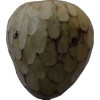
Label: cherimoya